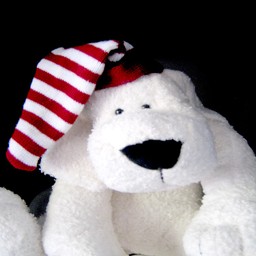
a teddy bear that had a red and white hat on
there is a white stuffed dog wearing a hat
a white stuffed bear with a hat on
A white teddy bear wearing a Christmas hat.
A white dog stuffed toy with red hat,